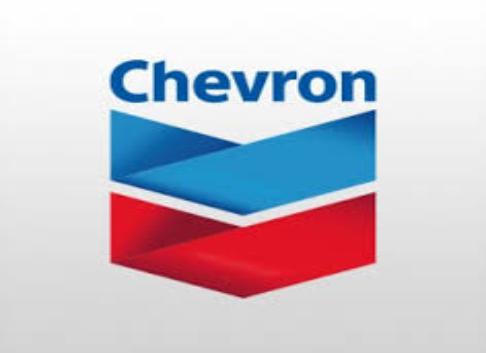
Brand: Chevron
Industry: Transportation